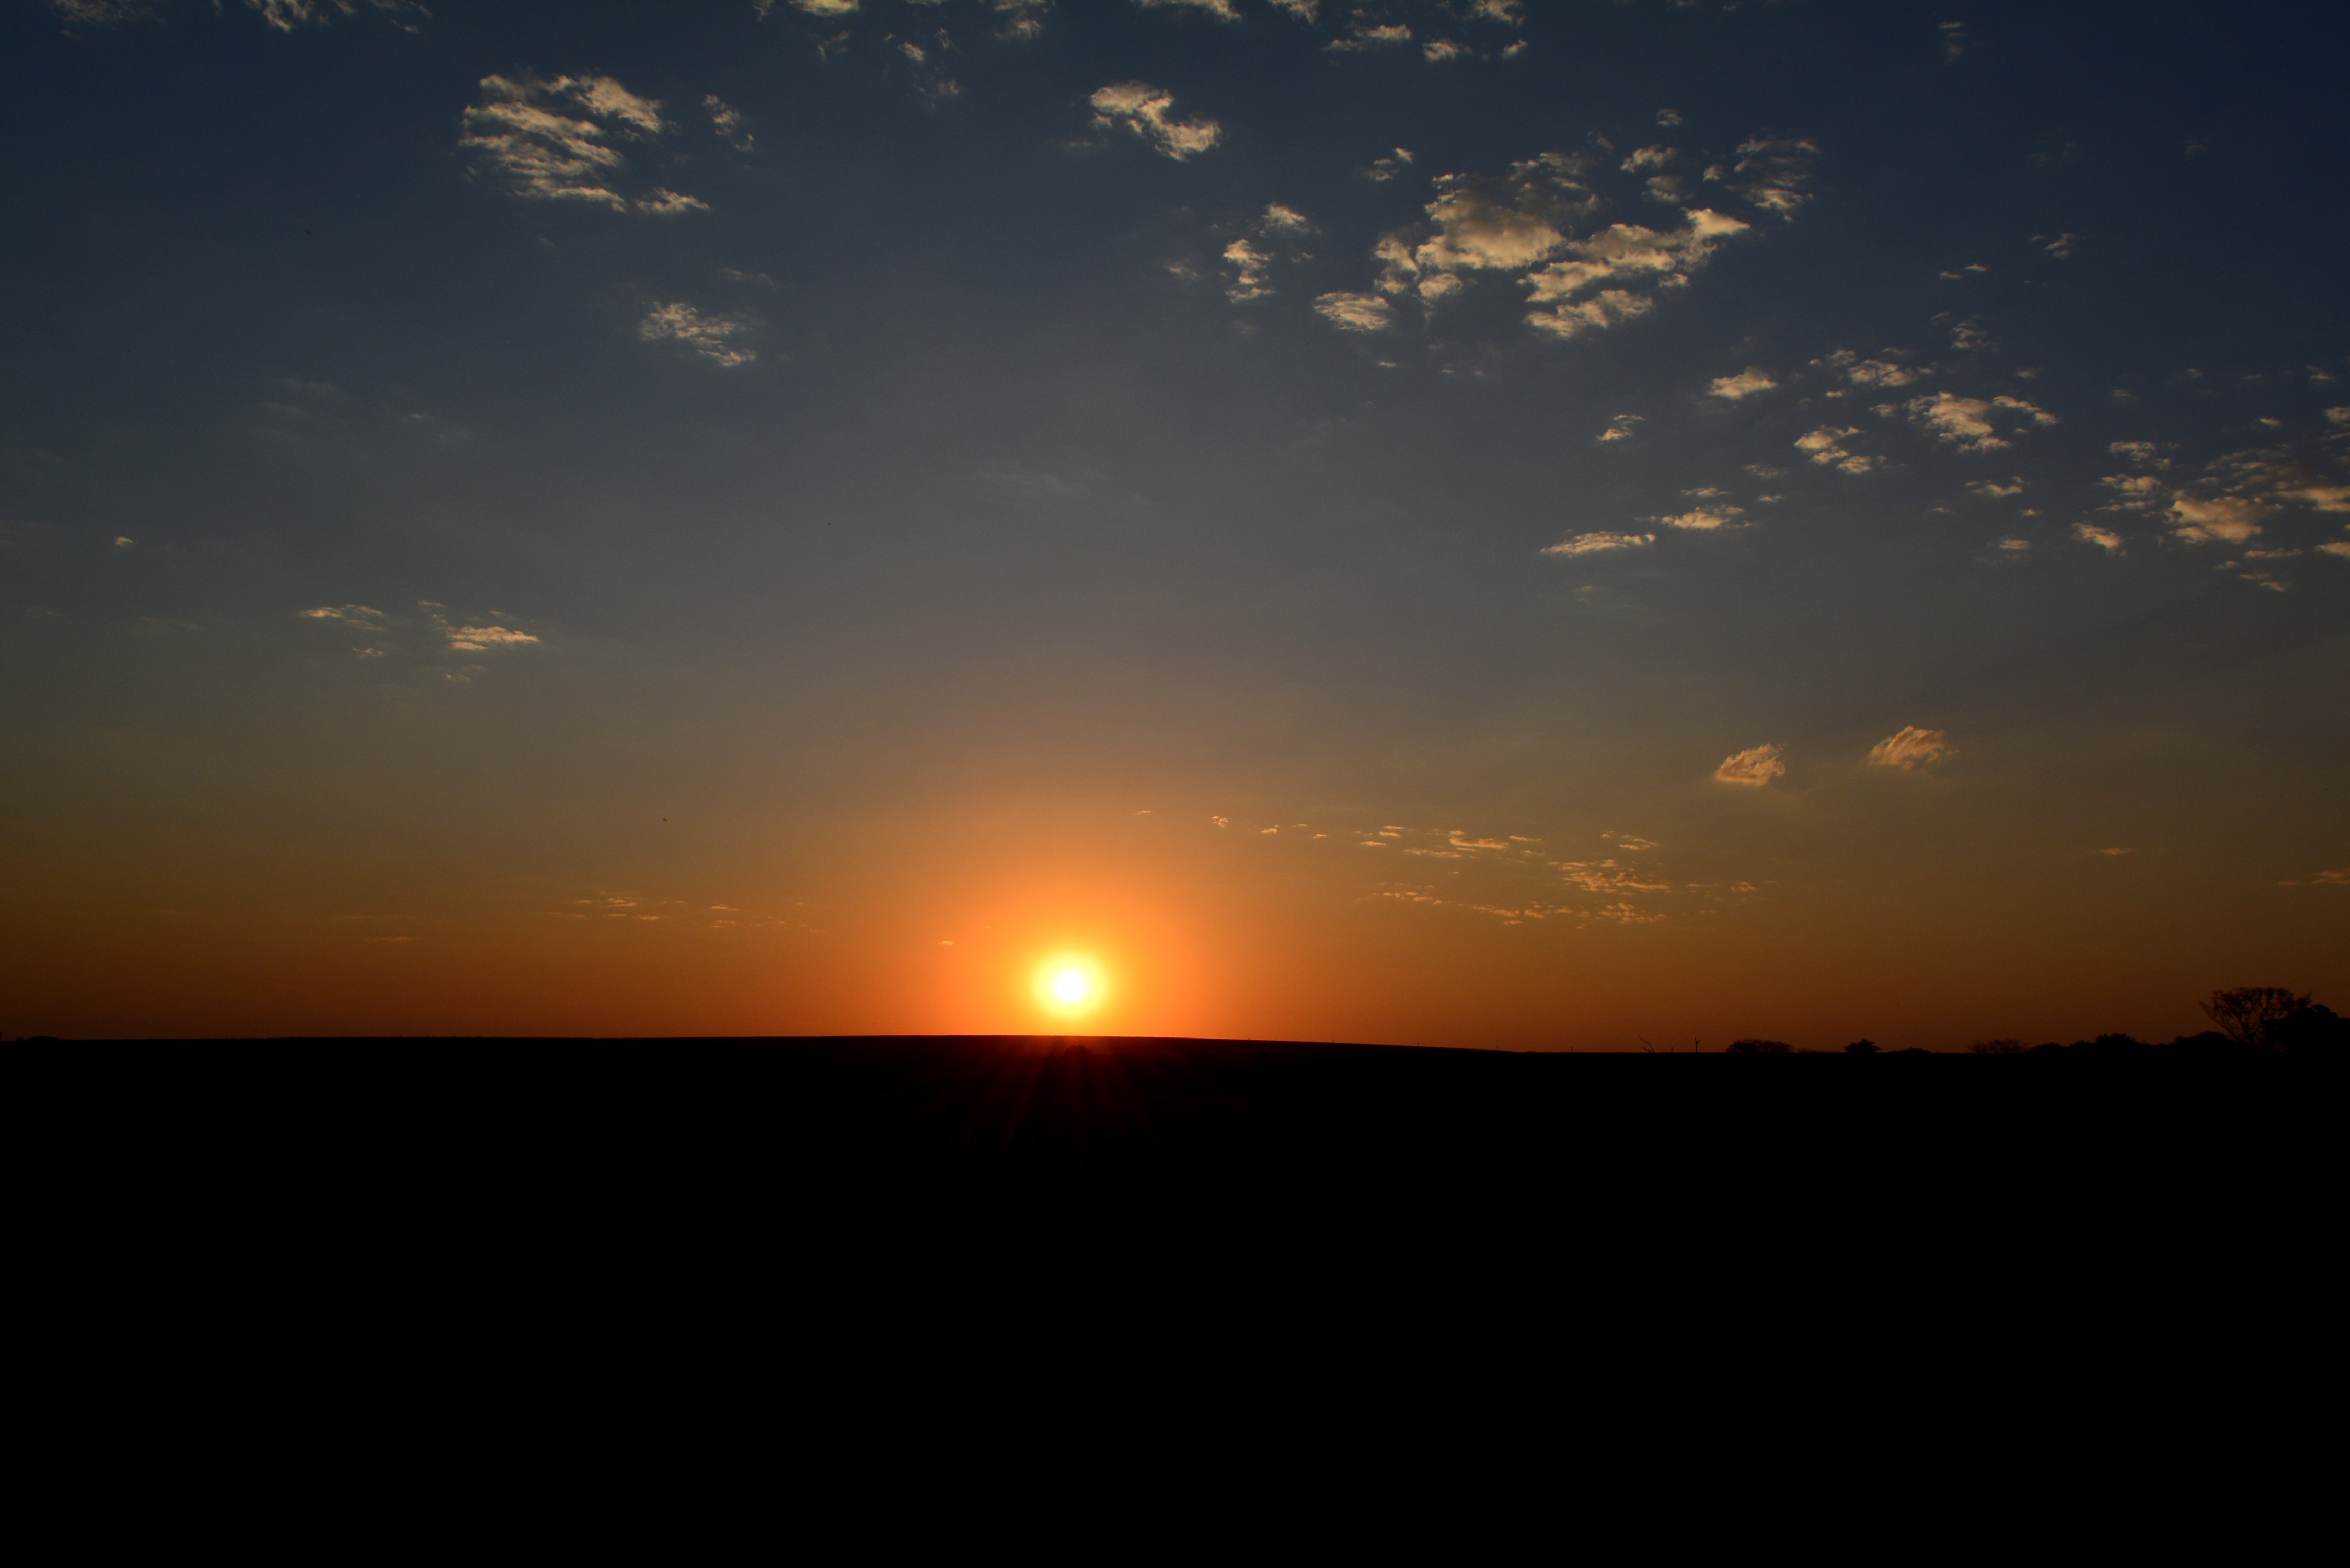
landscape, horizon, cloud, sky, sun, sunrise, sunset, sunlight, morning, dawn, atmosphere, dusk, evening, red, sol, afterglow, atmospheric phenomenon, red sky at morning